Mimi Morales

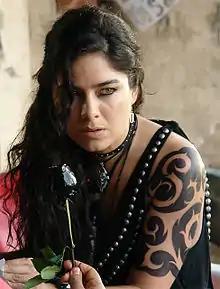

Mimi Morales (born April 11, 1976 in Cartagena, Colombia) is a Colombian actress.